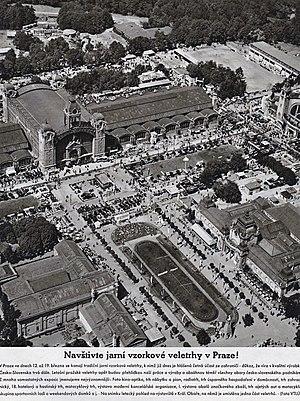
Le Centre des expositions de Prague est un lieu utilisé pour des expositions, des concerts et autres événements culturels, qui a été fondé en 1891. Il est situé dans le quartier de Bubeneč près de la station de Métro de la ligne C Nadraží Holešovice. Non loin on trouve le grand parc de Stromovka et un planétarium, à l'est la Tipsport Arena, siège du club de hockey HC Sparta Prague. Le bâtiment principal est le Palais Industriel, on y retrouve aussi la fontaine de Lumière Křižík', le musée lapidaire du Musée National, un aquarium, le Théâtre Pyramide et le panorama de la Bataille de Lipany par Luděk Marold. Au Nord du centre il y a également un parc d'Attractions, où se tient au printemps la foire de Saint Matthieu.